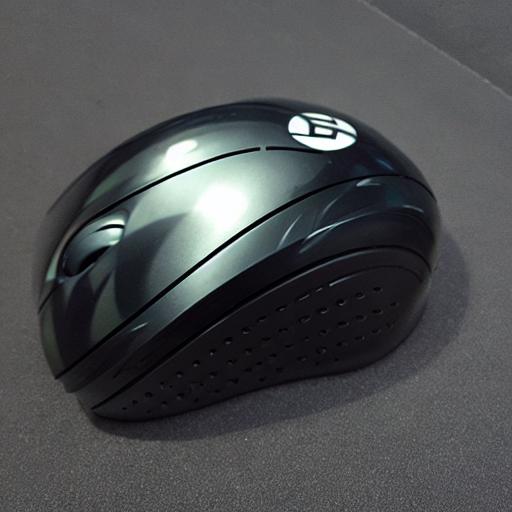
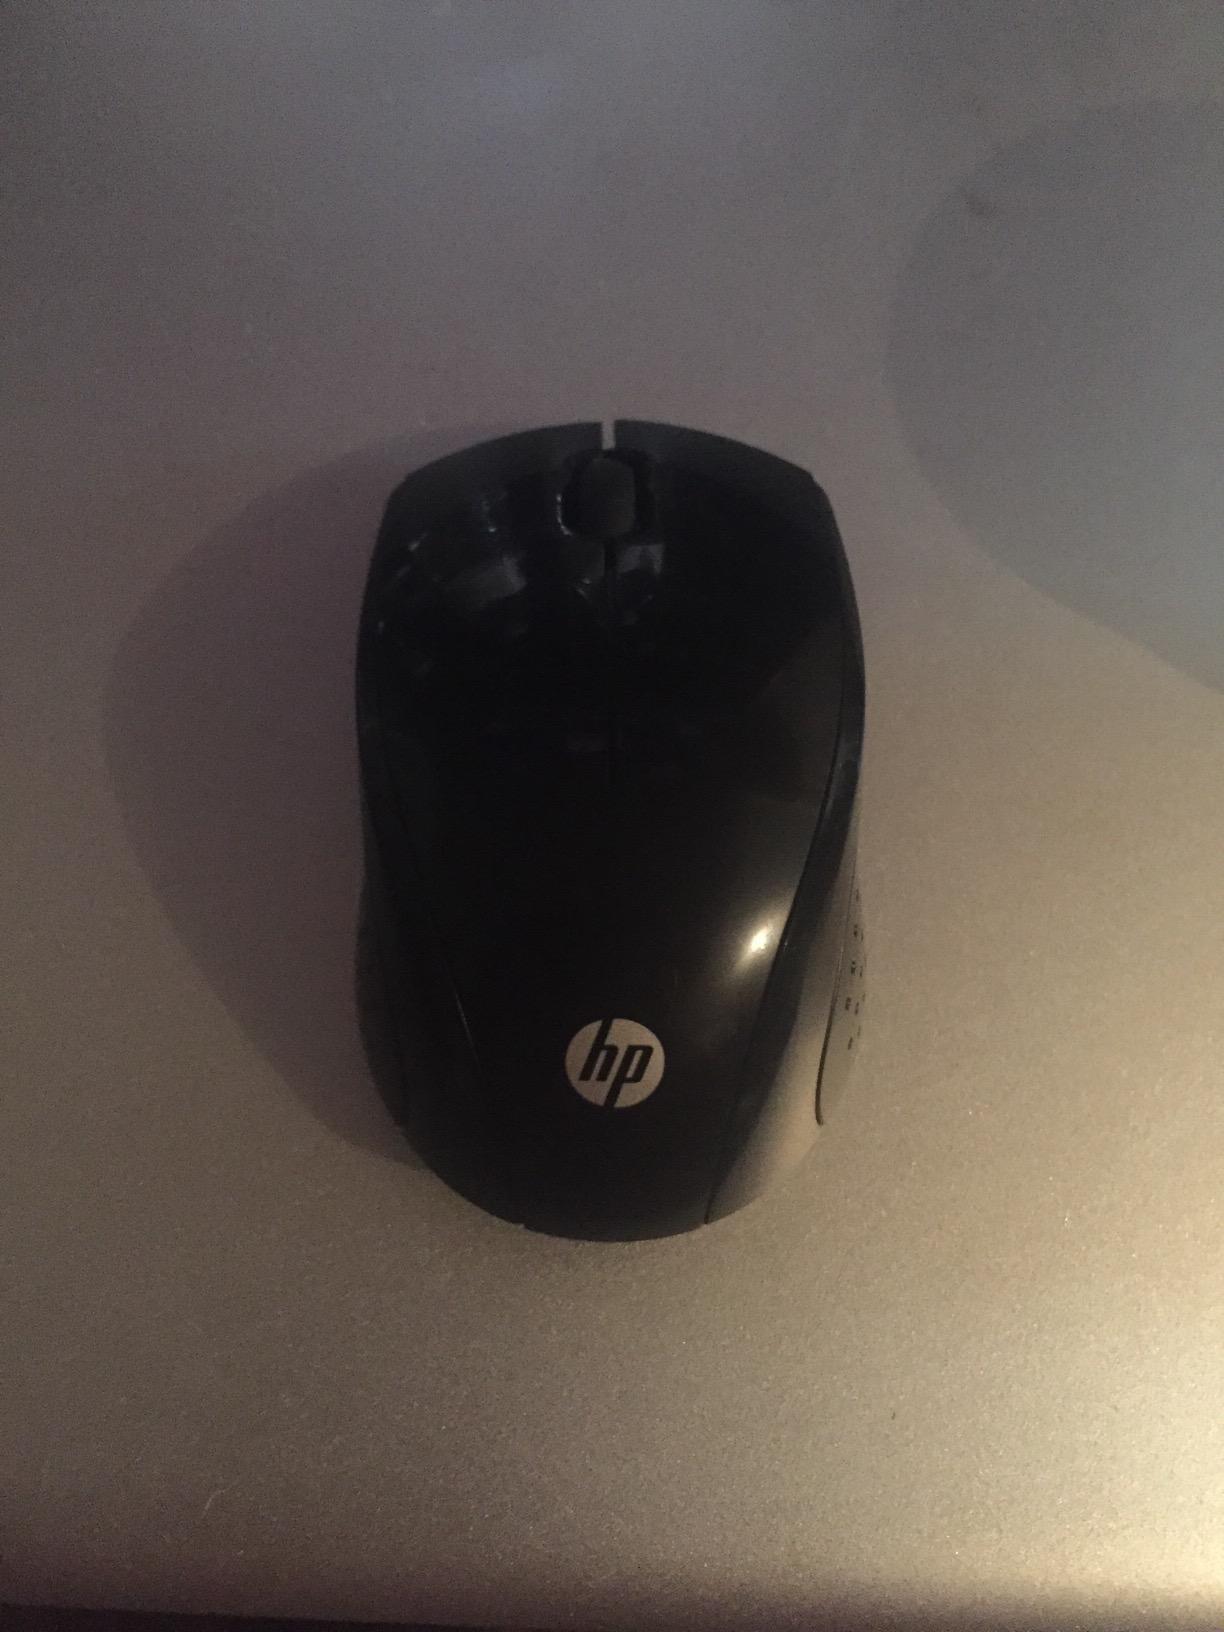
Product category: mouse
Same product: no